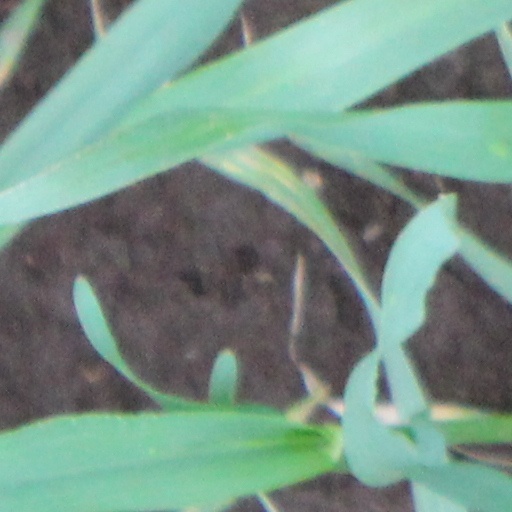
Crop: wheat